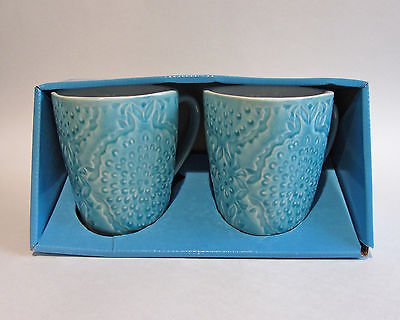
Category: mug